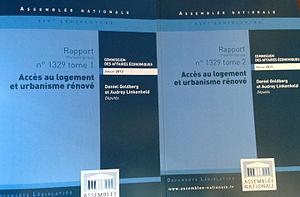
Couverture des deux tomes du rapport de la commission des affaires économiques de l'Assemblée national projet de loi pour l’accès au logement et un urbanisme rénové (ALUR) par les députés Daniel Goldberg et Audrey Linkenheld (été 2013).
Daniel Goldberg, né le 24 août 1965 à Saint-Denis, est un homme politique et physicien français.